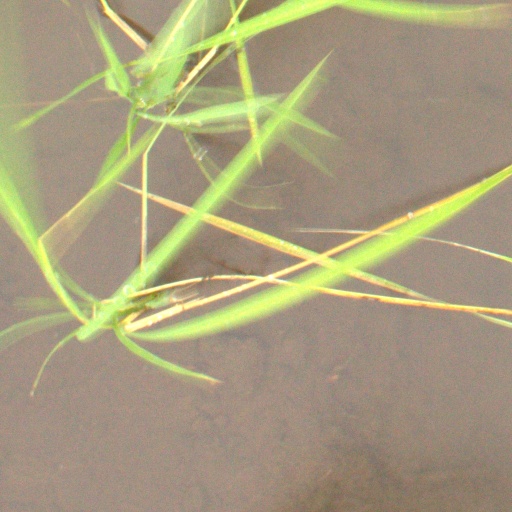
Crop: rice